Antoine Bethea

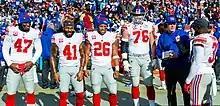
Bethea alongside other Giants' team captains in a game against the Washington Redskins

In week 8 against the Detroit Lions, Bethea forced a fumble on wide receiver Kenny Golladay and recovered the football in the 31–26 loss. In week 9 on Monday night football against the Dallas Cowboys, Bethea intercepted a pass from Dak Prescott on the first play of the game and recovered a fumble forced by teammate Jabrill Peppers on Randall Cobb in the 37–18 loss.